CyberSlam (1998)

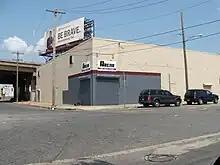
The ECW Arena.

CyberSlam (1998) was the third CyberSlam professional wrestling event produced by Extreme Championship Wrestling (ECW). The event took place on February 21, 1998 at the ECW Arena in Philadelphia, Pennsylvania.